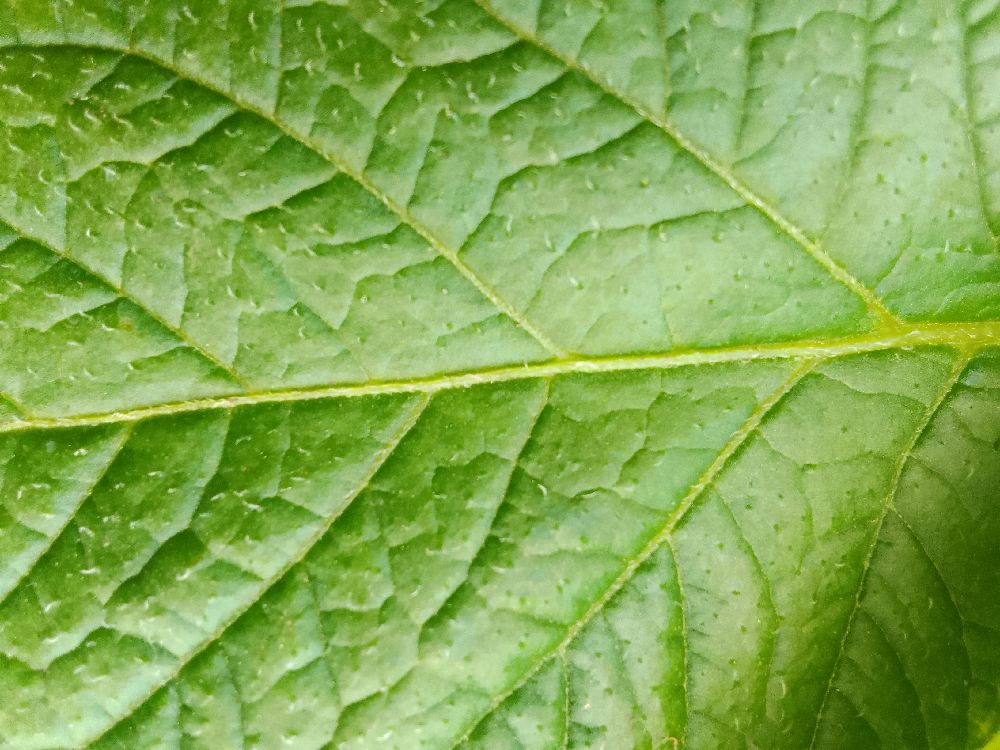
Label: Healthy